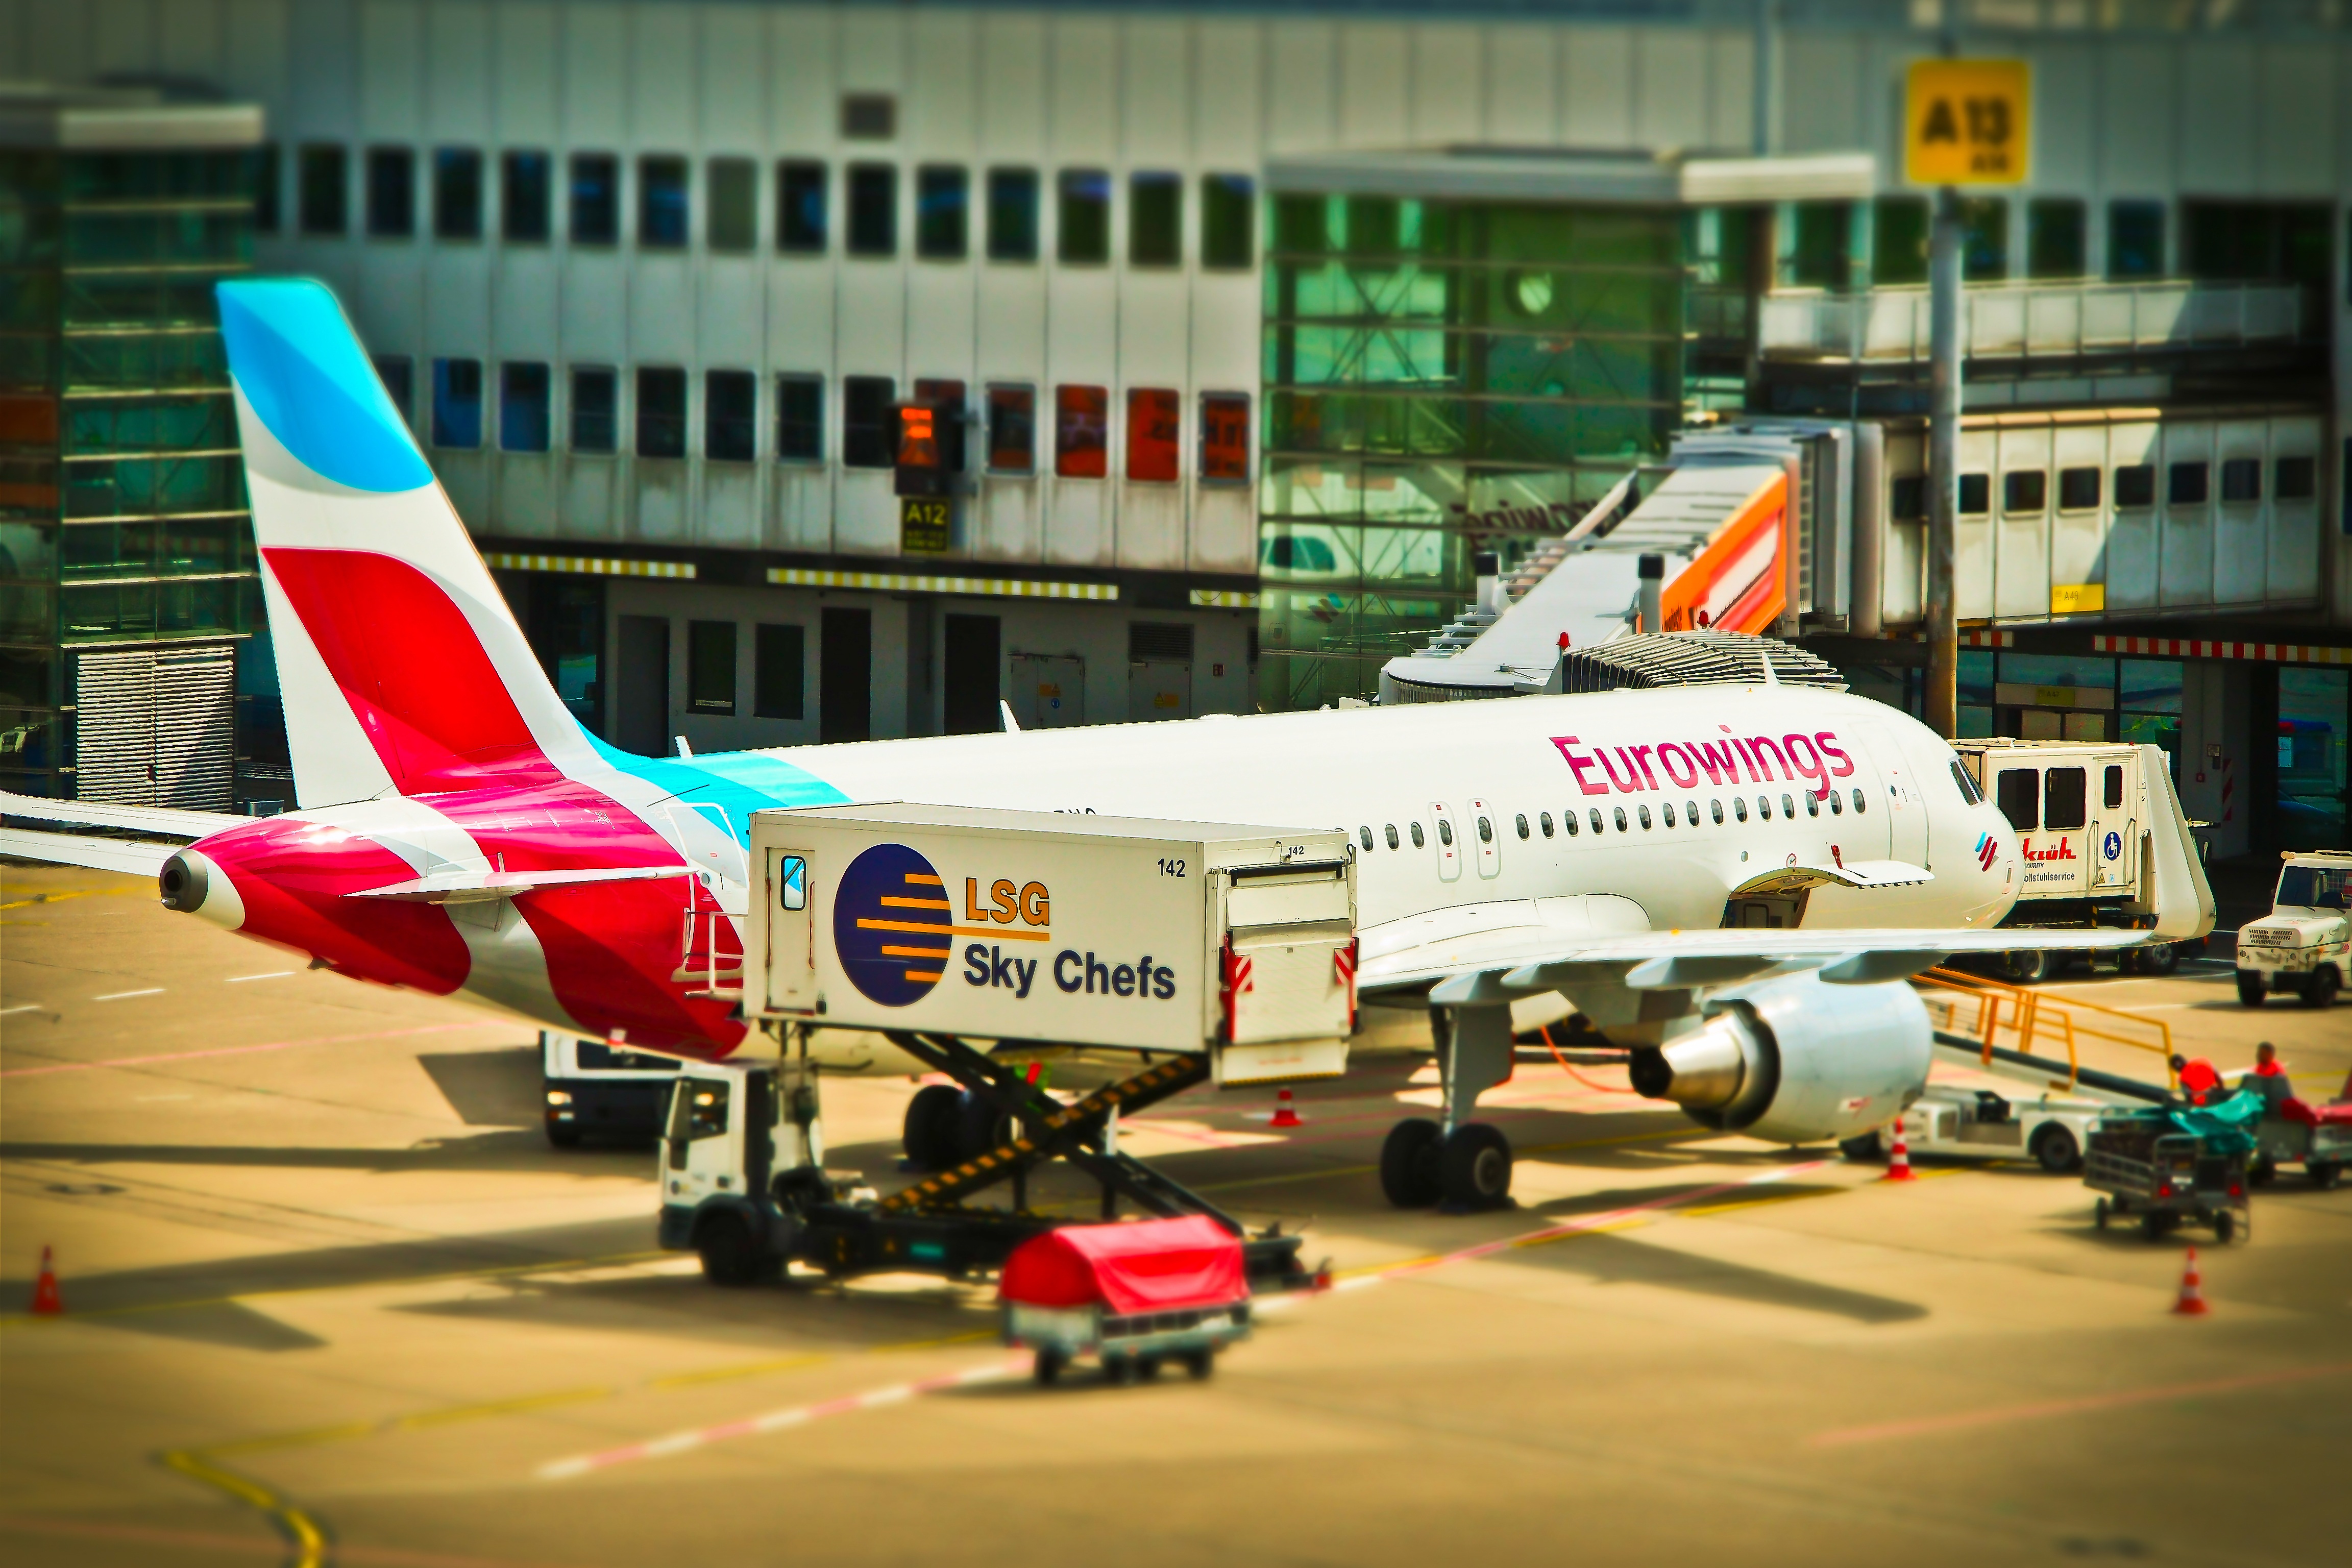
traffic, fly, airport, travel, airplane, tarmac, aircraft, transport, vehicle, airline, aviation, flight, holiday, tourism, departure, holidays, airliner, runway, airlines, locomotion, flyer, passenger, boeing, air traffic, passenger aircraft, tilt shift, dusseldorf, go away, travel plane, holiday flight, jet aircraft, airbus a330, fighter aircraft, boeing 747, transport airport, boeing 767, air travel, atmosphere of earth, wide body aircraft, narrow body aircraft